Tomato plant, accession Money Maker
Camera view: horizontal (90 deg, fisheye); turntable rotation: 90 degrees
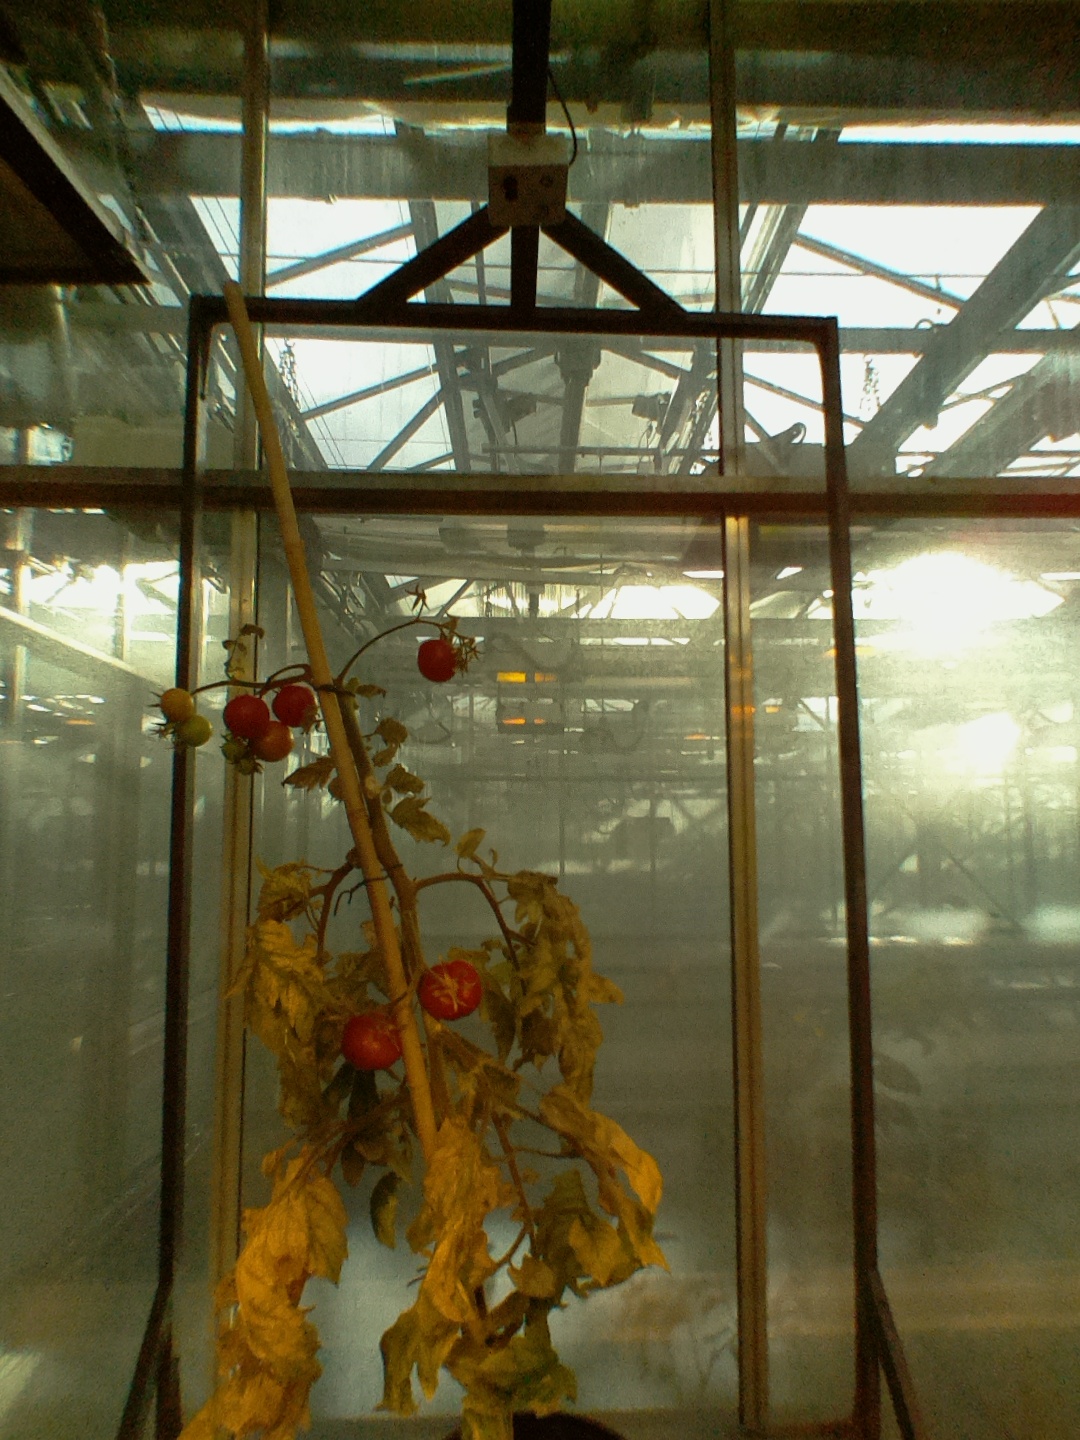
BBCH growth stage 87: 70%-80% of fruits show typical fully ripe color